National Support Teams

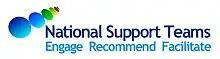

The public health National Support Teams or NSTs constituted a consultancy-style organisational development and change management service provided by the UK Government Department of Health.